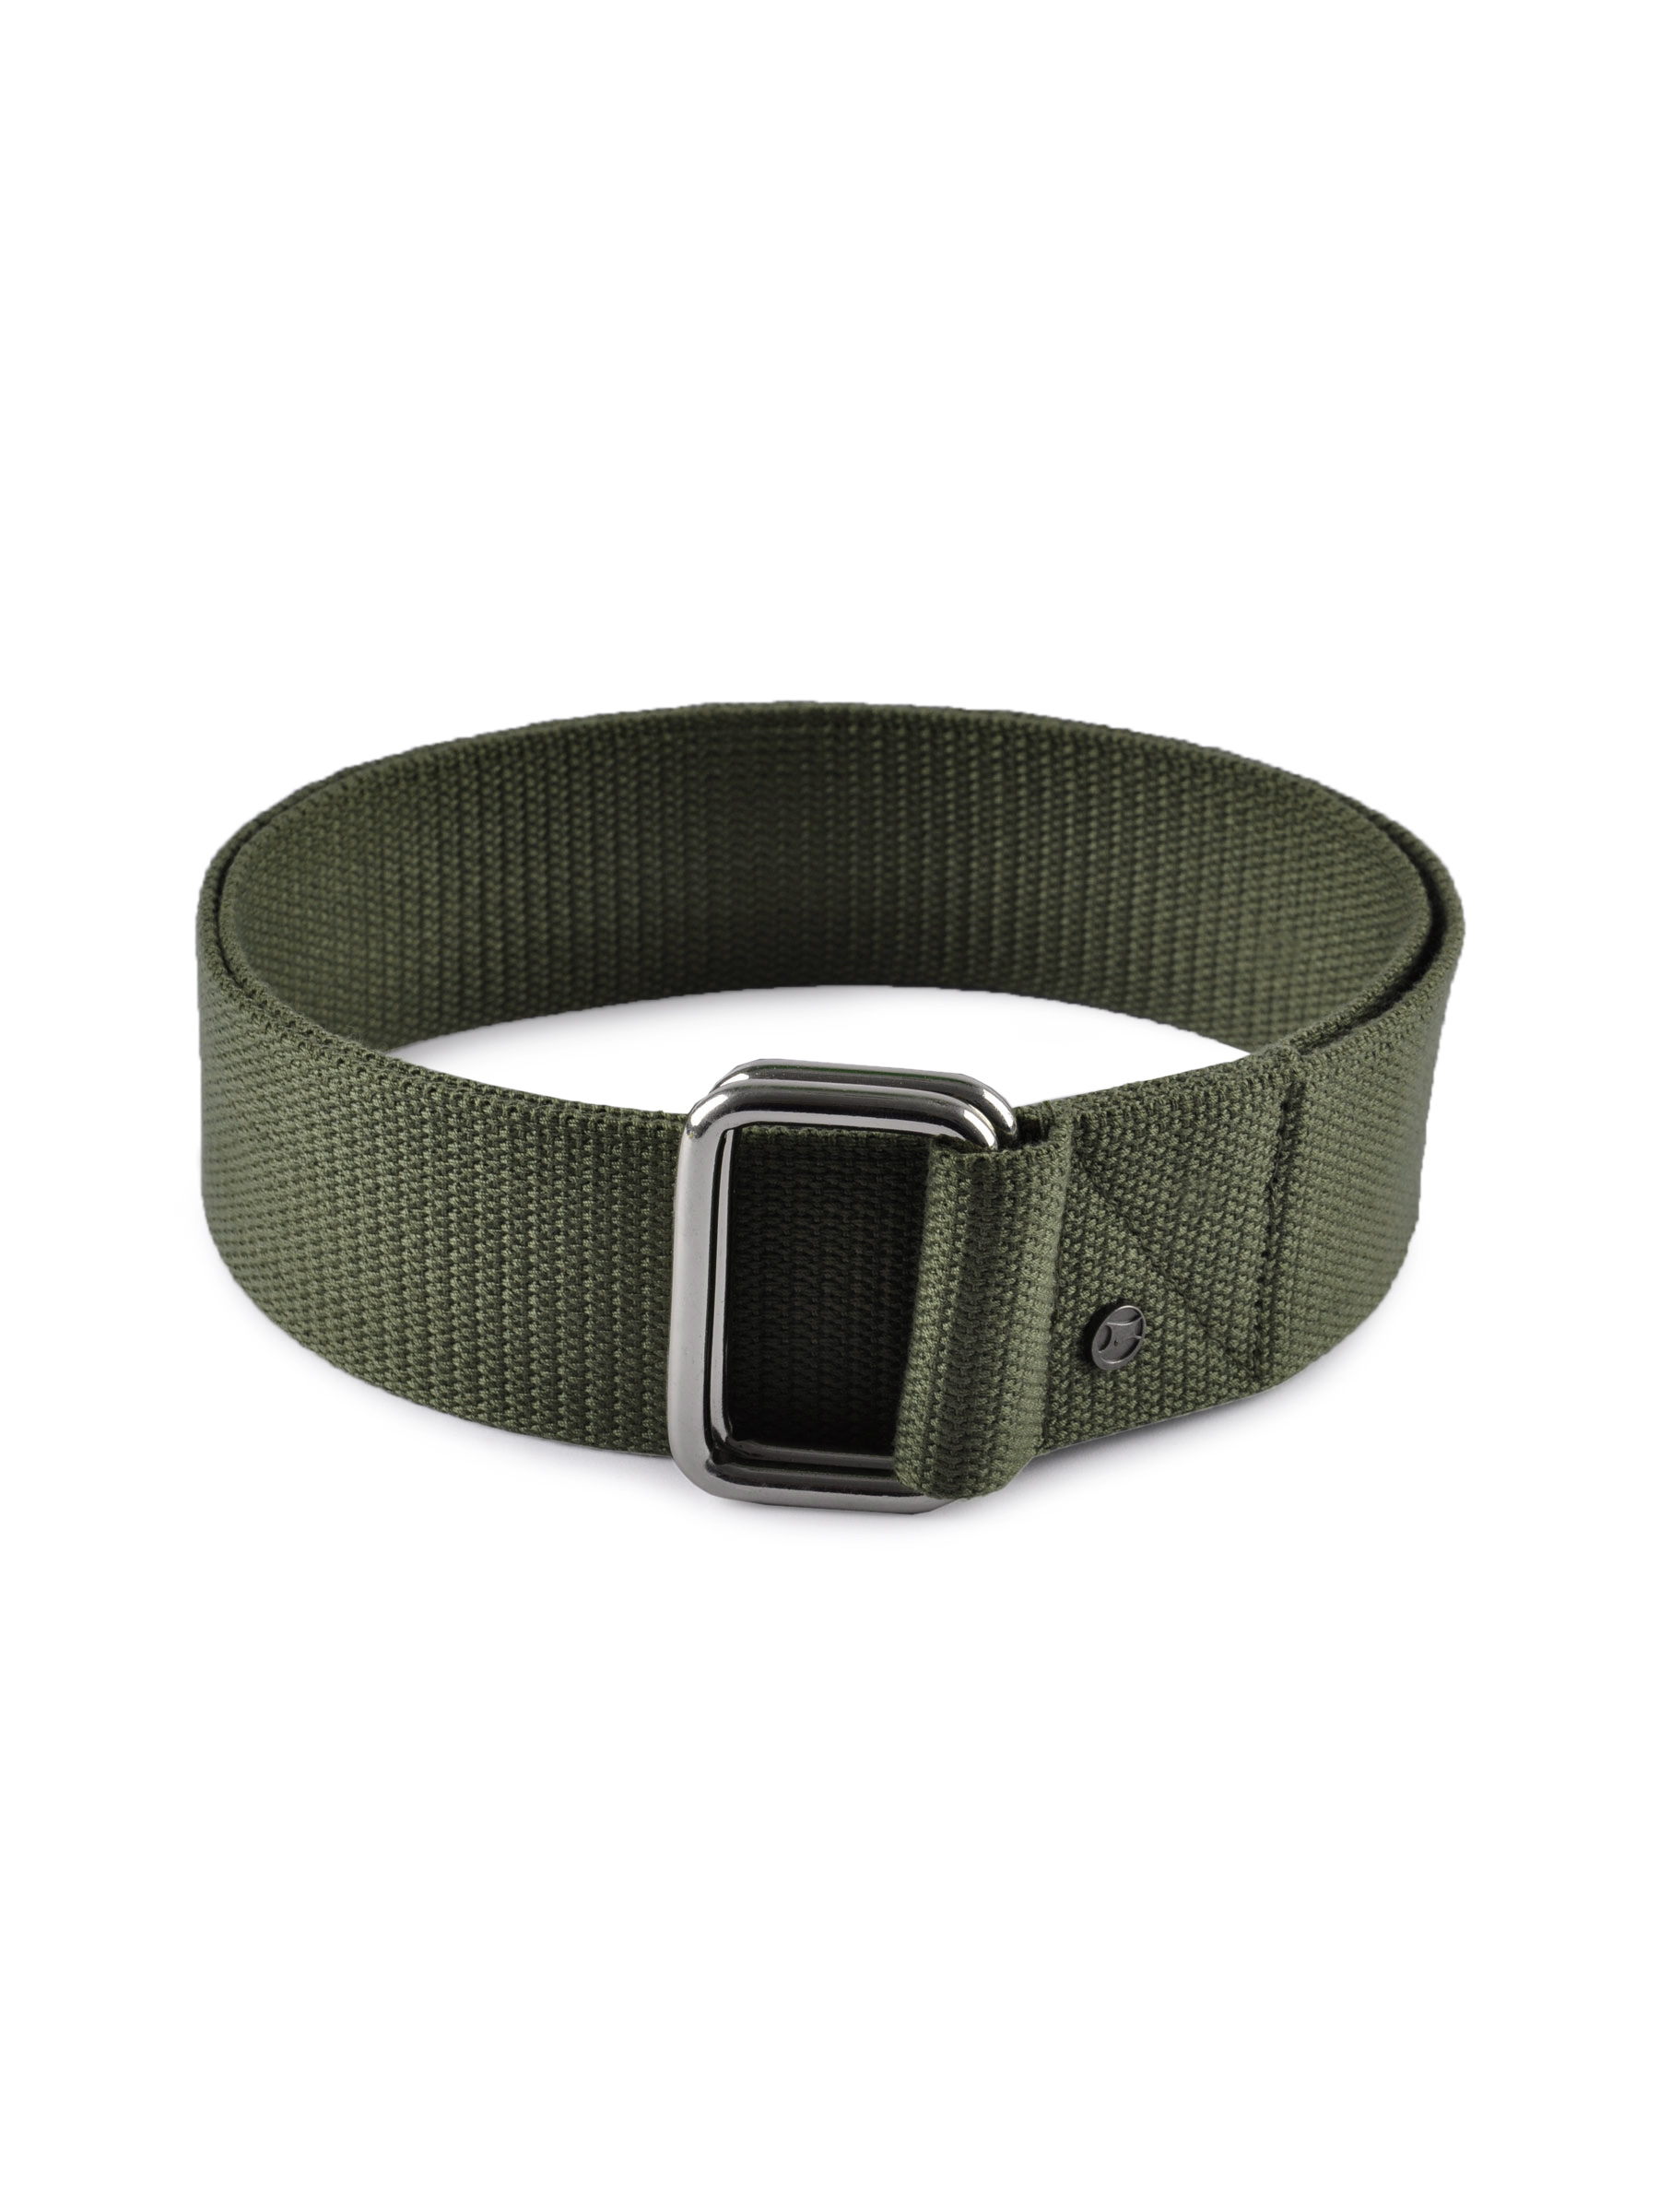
Fastrack Unisex Polyester Olive Belt
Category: Accessories / Belts / Belts
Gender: Unisex
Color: Olive
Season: Winter 2016
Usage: Casual